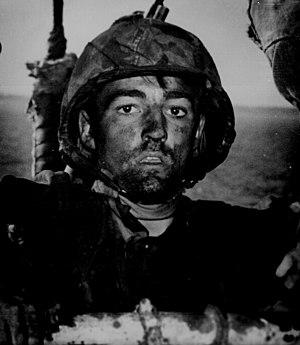
Thousand-yard stare ou two-thousand-yard stare, qui signifie le regard à mille yards de distance, est une expression en anglais. Elle est souvent employée pour décrire le regard vide et égaré de soldats qui ont instauré une barrière émotionnelle avec les horreurs qu'ils traversent. Plus généralement, ce terme sert parfois à décrire le regard traduisant la dissociation chez les victimes d'autres traumatismes.